Martin Dougoud

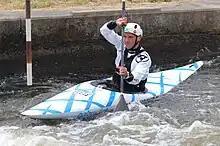
Martin Dougoud in 2023

Martin Dougoud (born 19 May 1991) is a Swiss slalom canoeist who has competed at the international level since 2008. He is from Geneva, Switzerland but lives and trains in Pau, France. Martin competes in the K1 and kayak cross disciplines.